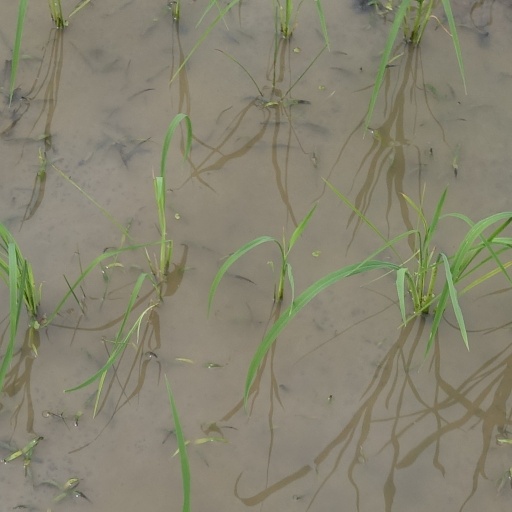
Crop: rice